Lysakerelven

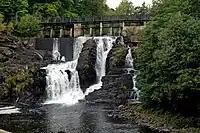
Fåbrofossen in the fall

Lysakerelven runs through a varied landscape. The basin consists mainly of spruce forest, but in the area around Bogstadvannet there is also deciduous forest. From this source, the river at first meanders to about Grinidammen, and then carves an increasingly deep valley into the landscape, and at the stretch around and south of Jar, it forms a canyon with a few natural pools occurring along the way. Historically, a number of mills and also manufacturing facilities were based around the river south of Bogstad, but these have largely given way to large residential areas that are part of the Oslo and Bærum conurbation.